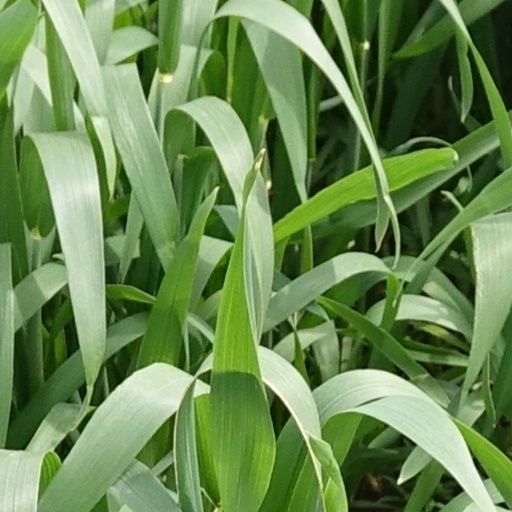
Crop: wheat